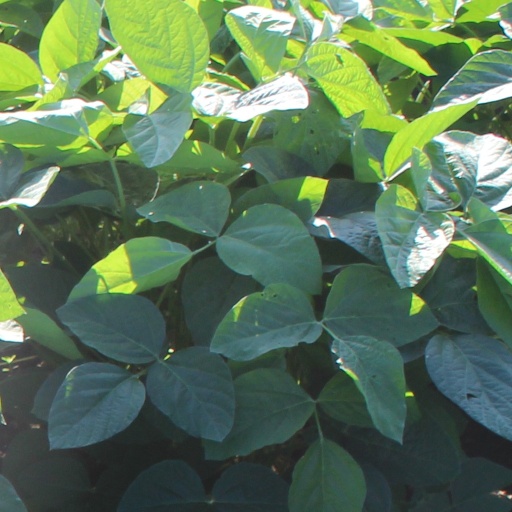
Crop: soybean